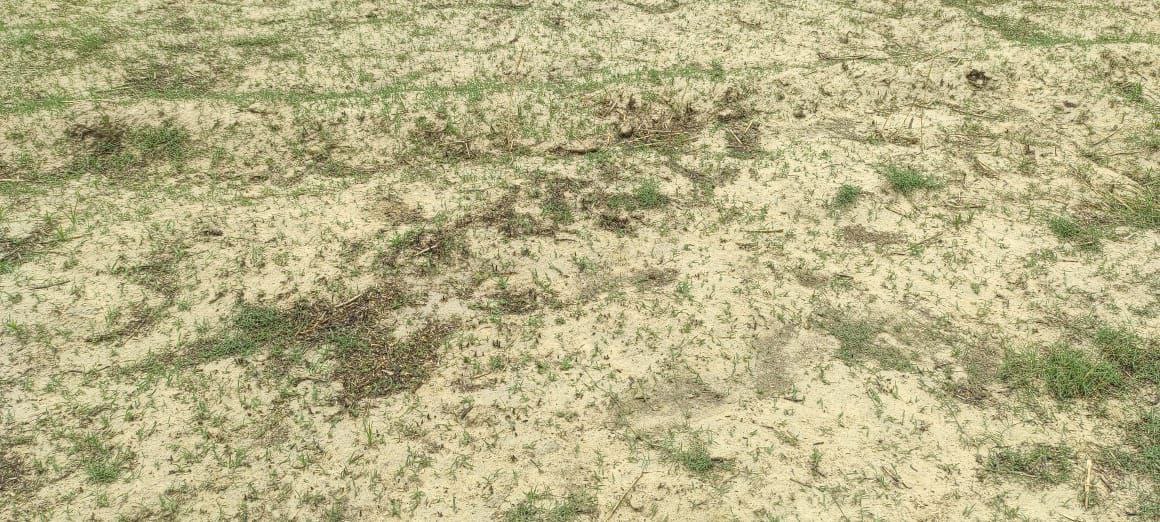
Soil type: Alluvial soil